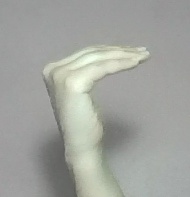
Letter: haa